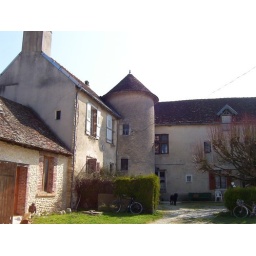
The round tower was built in 1087. A truly ancient house near Troyes in France